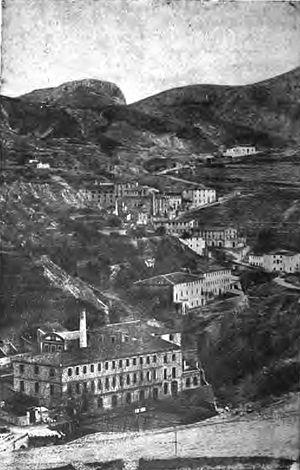
L'histoire du Pays valencien est fortement conditionnée par la localisation du territoire, au bord de la mer Méditerranée, sur le levant de la péninsule Ibérique. Elle est foncièrement marquée par trois invasions : la romanisation entamée au IIᵉ siècle av. J.-C., l'occupation musulmane au VIIIᵉ siècle et la conquête et fondation du royaume de Valence par Jacques Ier d'Aragon au XIVᵉ siècle.